Richard Jacobs (judge)

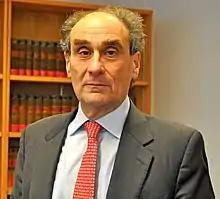
Jacobs in 2022

Sir Richard David Jacobs (born 21 December 1956) is a British High Court judge.